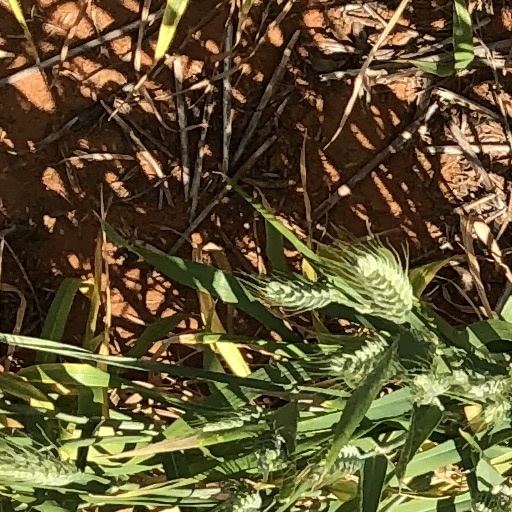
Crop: wheat